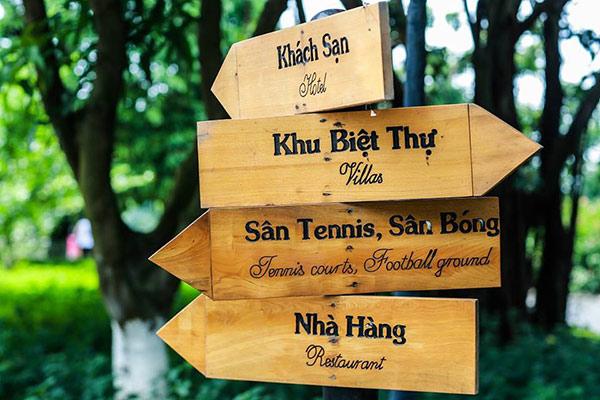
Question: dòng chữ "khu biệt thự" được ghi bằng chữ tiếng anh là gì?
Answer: dòng chữ "khu biệt thự" được ghi bằng chữ tiếng anh là "villas"